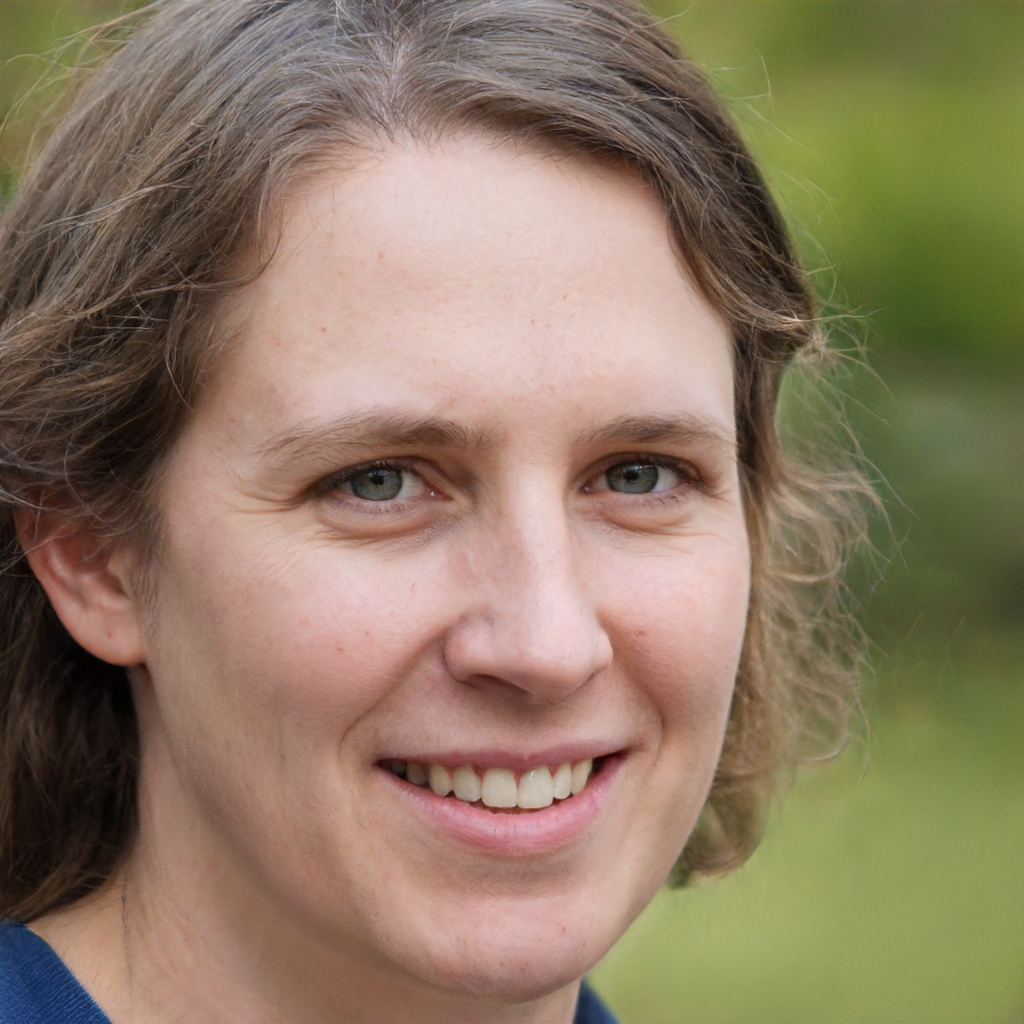
Portrait style: Real Portrait